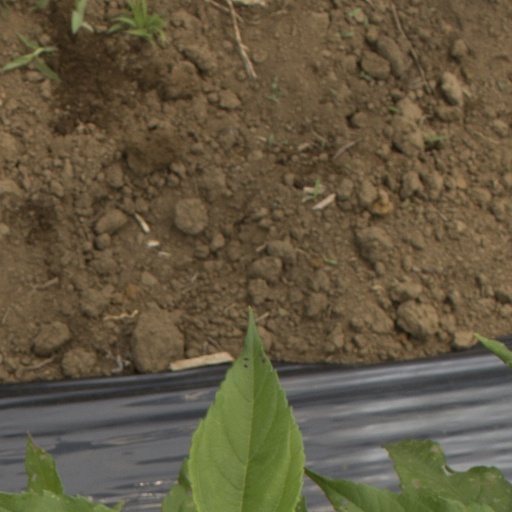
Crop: Jerusalem artichoke